Castle Chapel in Lubin

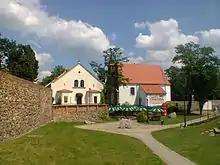
Hedwig Gallery and the castle chapel

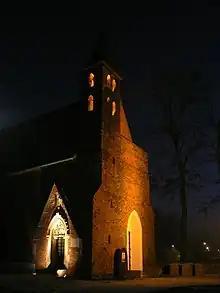
Illumination of the chapel

The Castle Chapel in Lubin is located on Mikołaj Pruzio Street on the Castle Hill in Lubin, Poland. The chapel is the only element left from the medieval castle buildings (it originally stood next to the entrance gate in the castle courtyard). The date in the tympanum - 1349 - determines the time of construction. It had 3 altars in the 14th century. The chapel was destroyed during the Thirty Years' War, rebuilt in 18th century and fell into ruins again. After reconstruction in the middle of the 19th century it served Catholics until 1908, then it housed a diocesan library. In 1945 it was set on fire. For many years after the war the building remained devastated. In the end of the 1970s the sanctuary was renovated. The chapel was initially managed by the Office of Artistic Exhibitions in Legnica. After the renovation the building was adapted as the Castle Gallery in 1990. In 2005-2009 further renovation works were carried out.